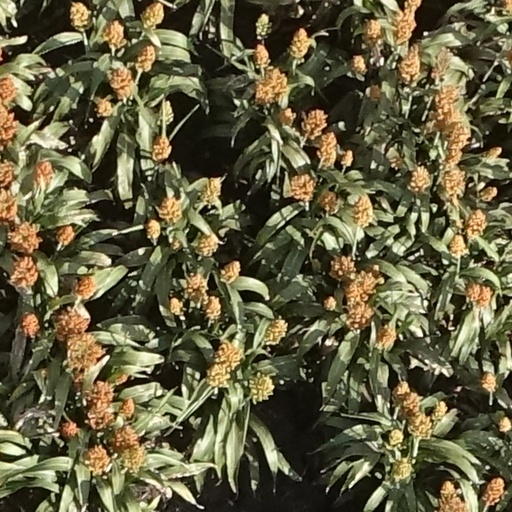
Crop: sorghum